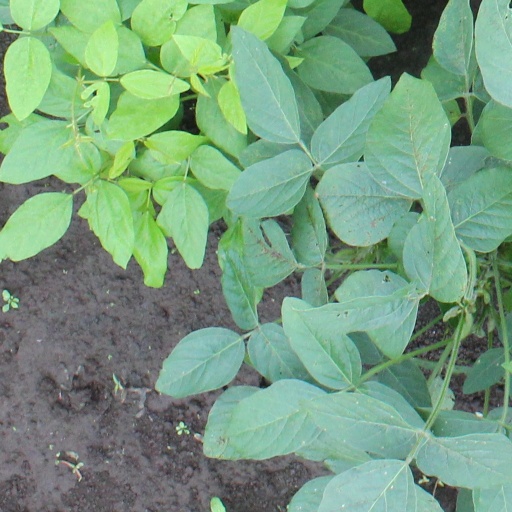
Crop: soybean